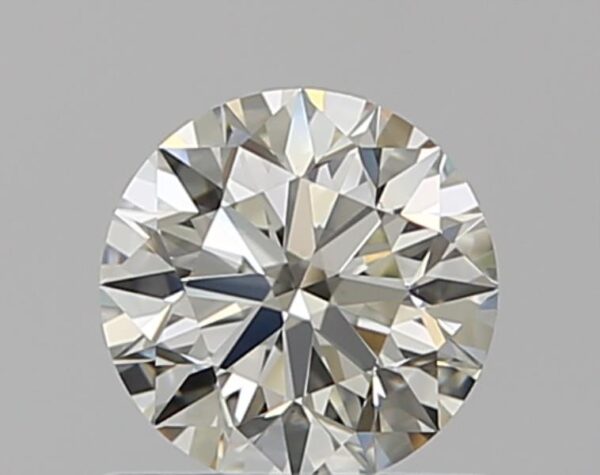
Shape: round
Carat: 0.59
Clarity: VS1
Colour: K
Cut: EX
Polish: EX
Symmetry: EX
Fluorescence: F
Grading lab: GIA
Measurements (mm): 5.33 x 5.35 x 3.34